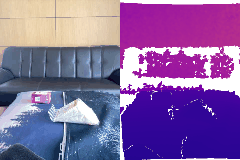
Label: cake